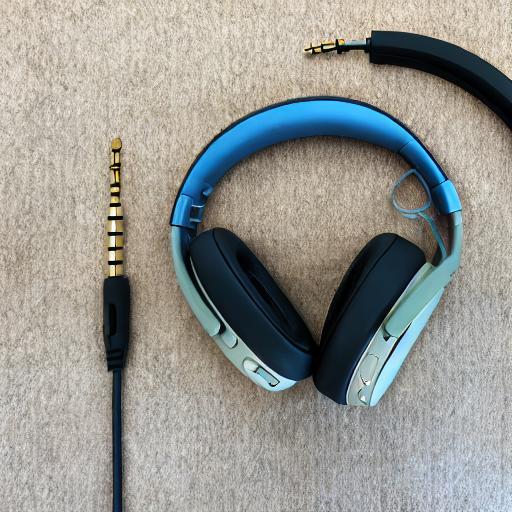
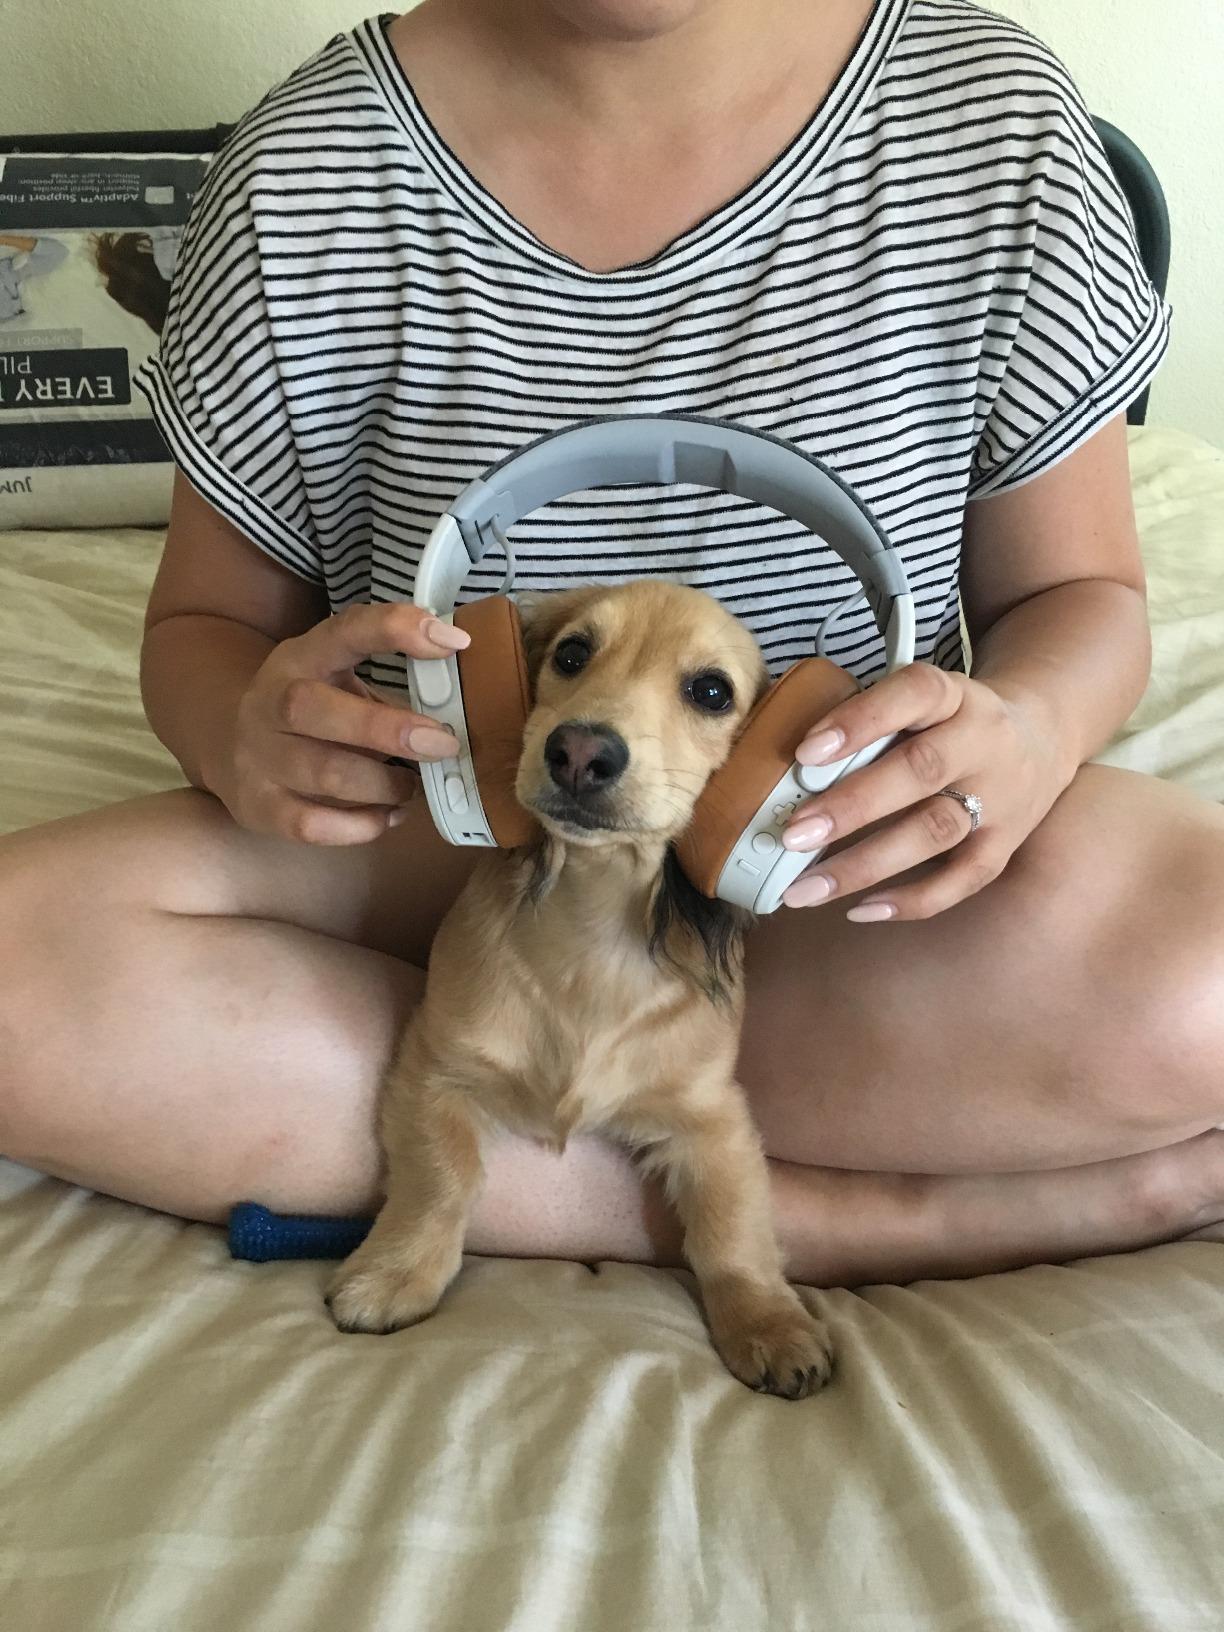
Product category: headphones
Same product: no